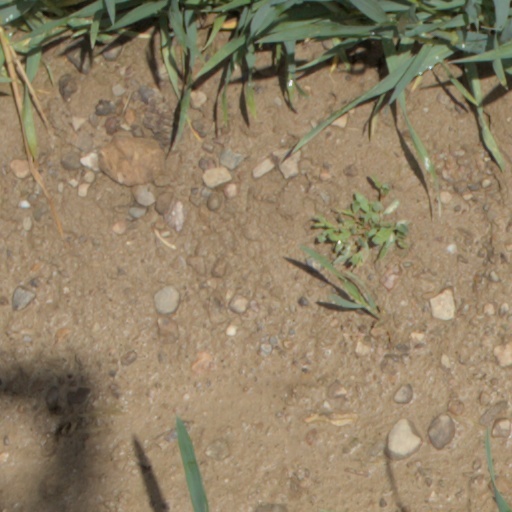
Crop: wheat